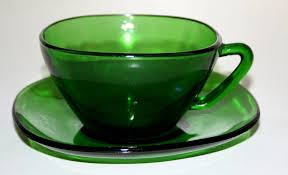
Waste category: glass